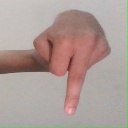
अक्षर: प